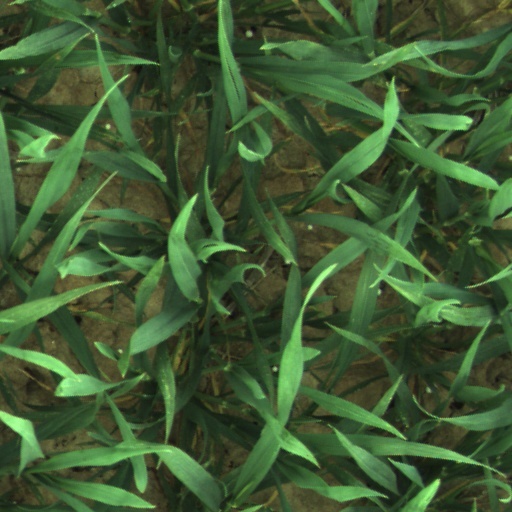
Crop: wheat